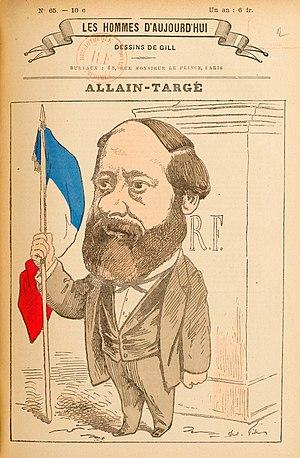
François Allain-Targé, né à Angers le 17 mai 1832 et mort au château de Targé à Parnay le 16 juillet 1902, est un avocat, magistrat et homme politique français.